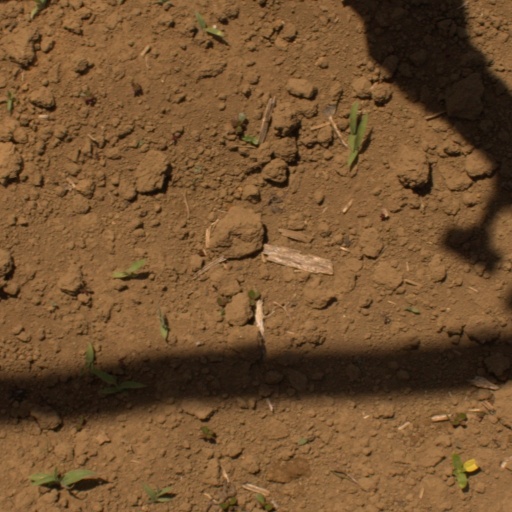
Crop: Jerusalem artichoke